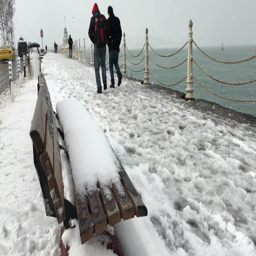
bench under the snow near tower